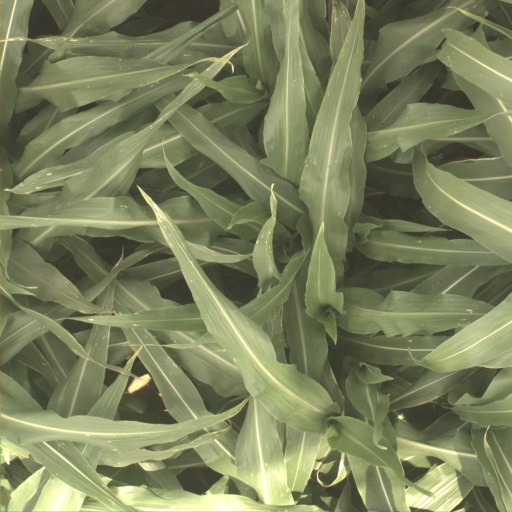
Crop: sorghum